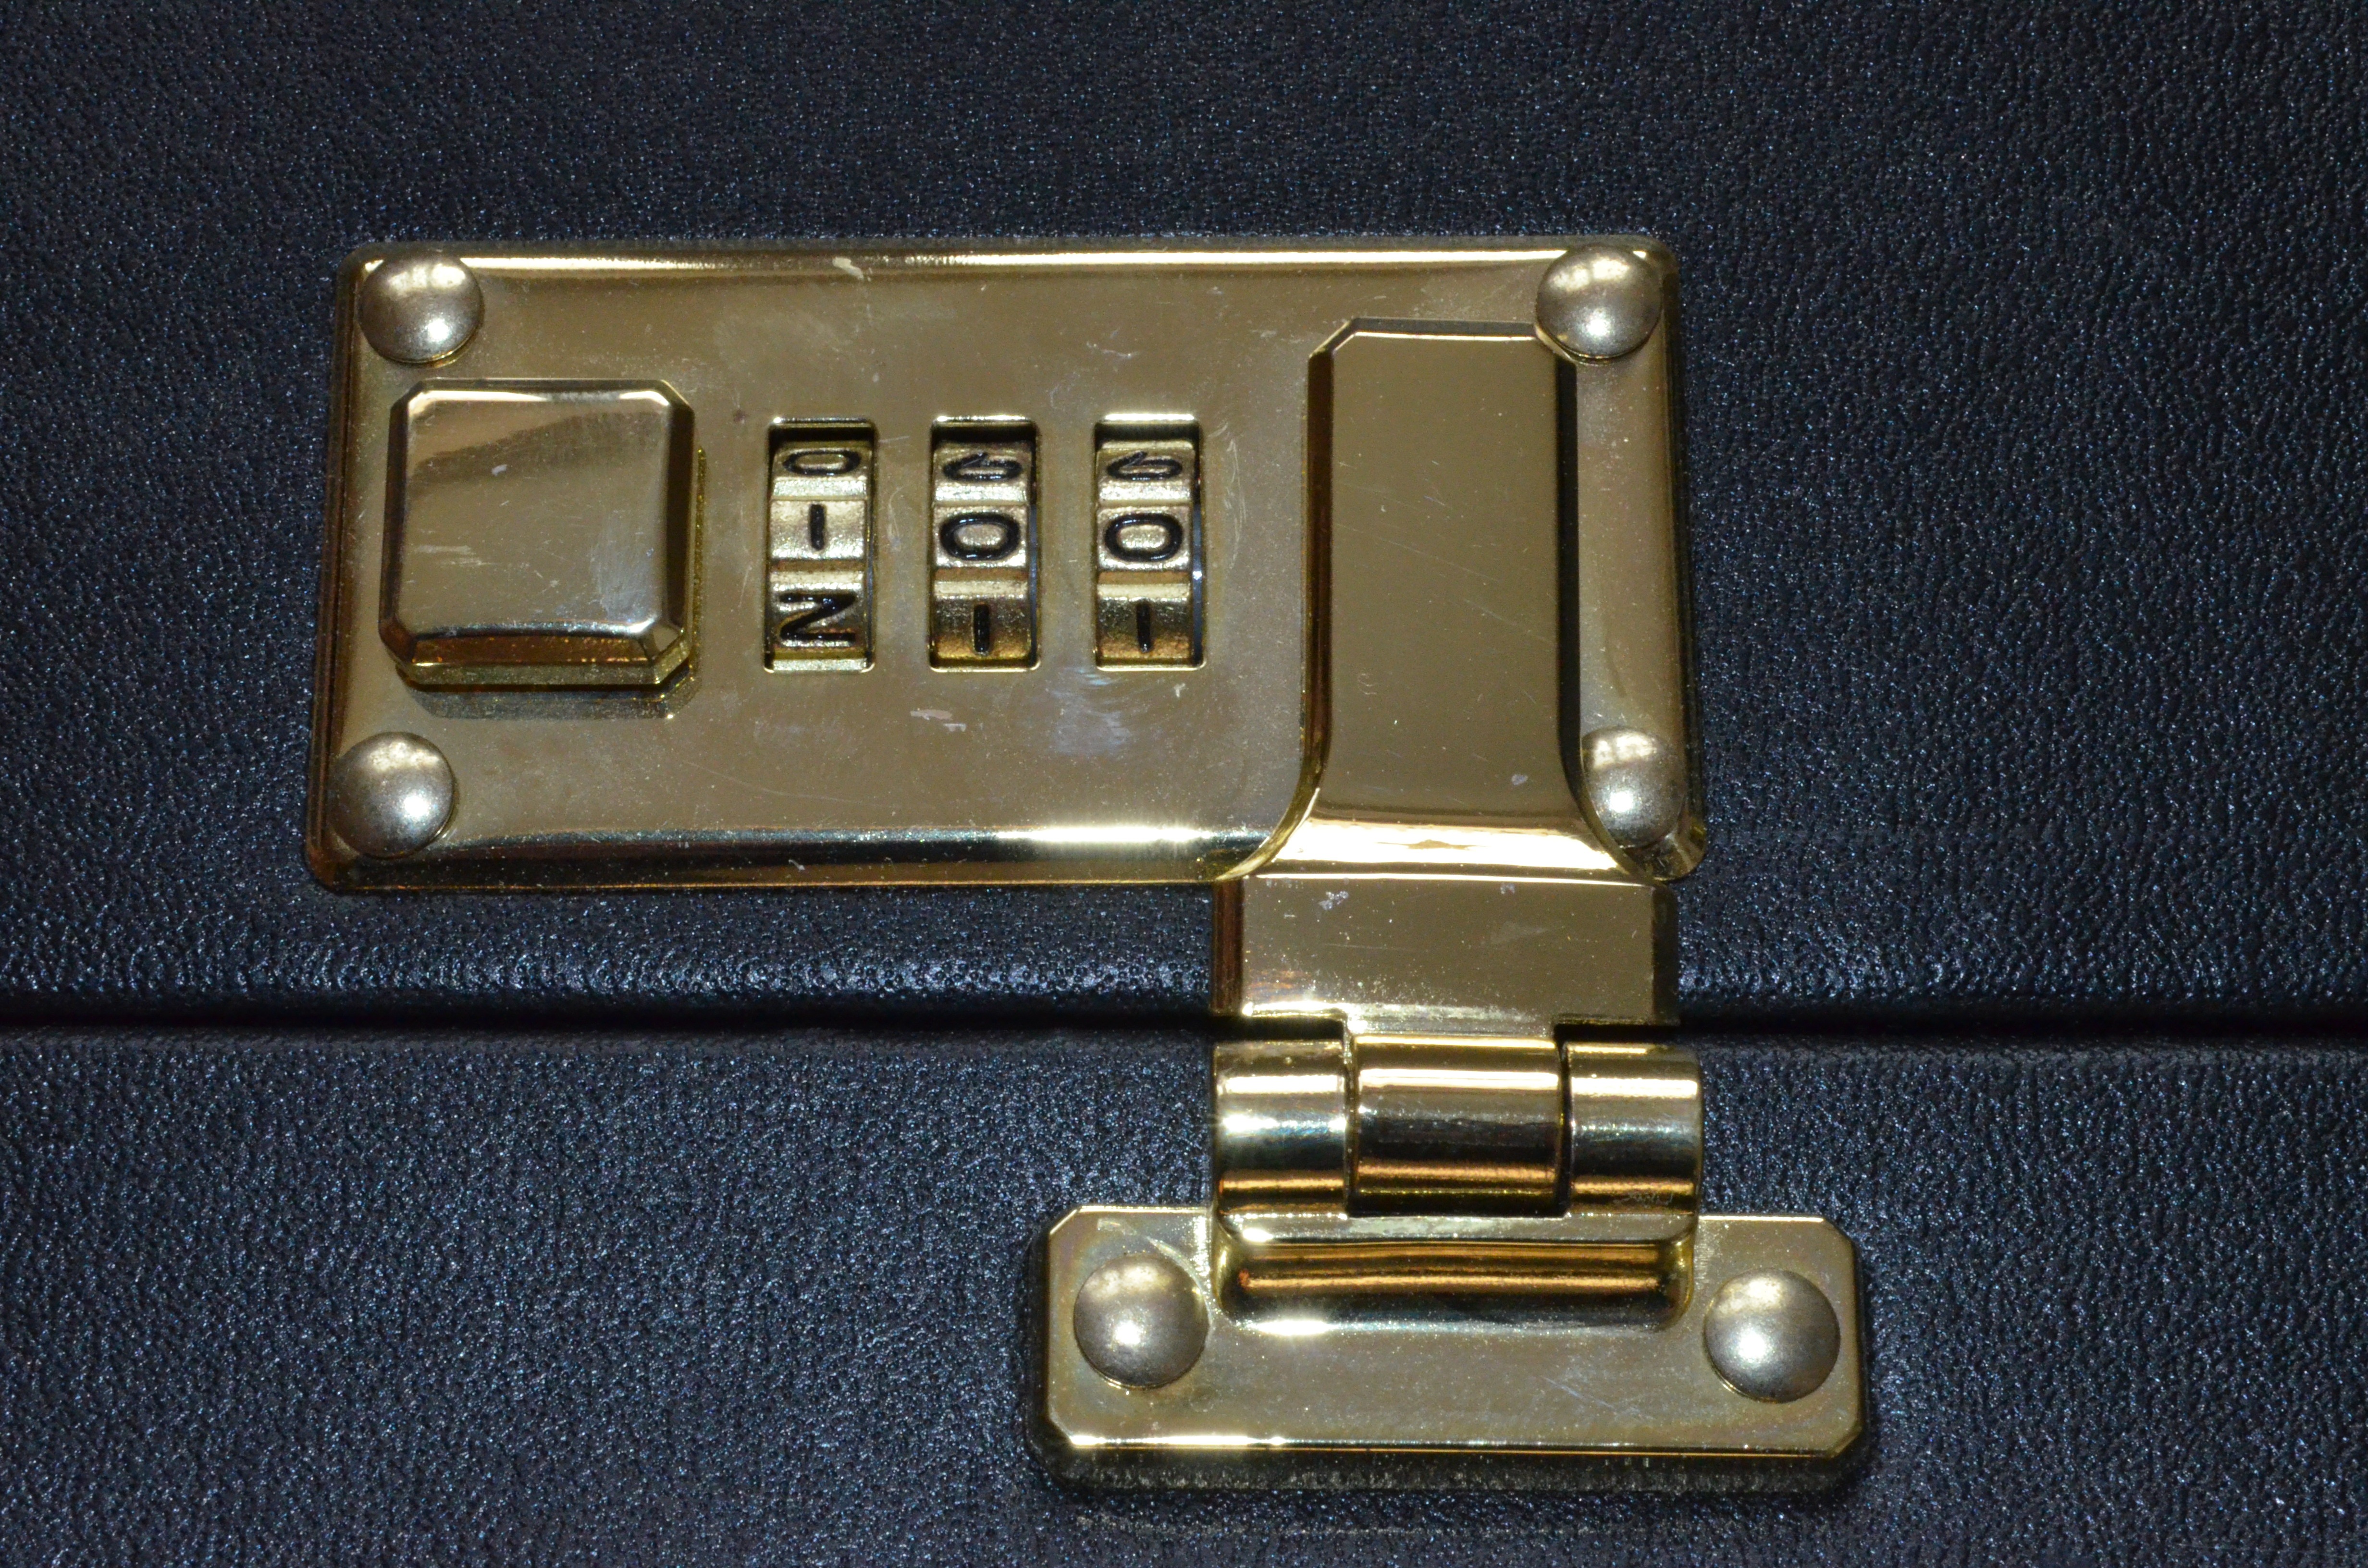
luggage, brass, lock, combination lock, snap lock, gun accessory